Electricity sector in Hong Kong

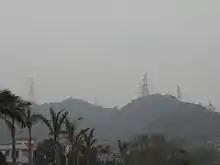
Transmission line in Tai Po suburbs

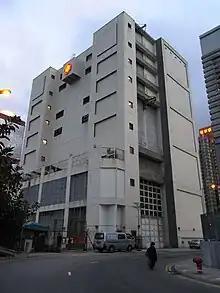
Sheung Wan Zone Substation

HEC transmits electricity on Hong Kong Island at 275 kV and 132 kV voltage level to various load centres, in which the network consists mainly of underground and submarine cable. The network is owned and operated by HEC. There are only few remaining 132 kV overhead power lines in the system. The use of underground cable was chosen because it is ideal for a densely populated area like Hong Kong, and to ensure supply reliability even in bad weather, such as during typhoon.